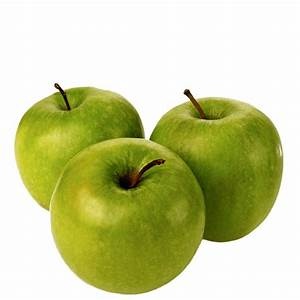
Label: apple